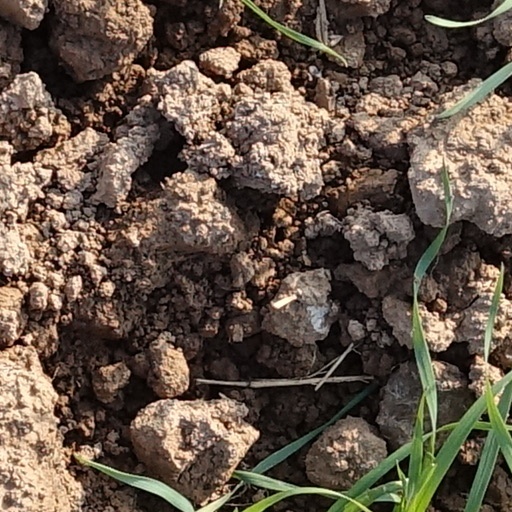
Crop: wheat